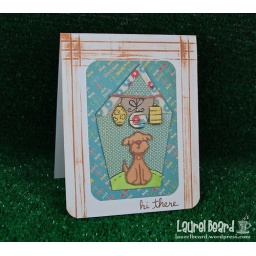
Cute dog in his cute, swanky house